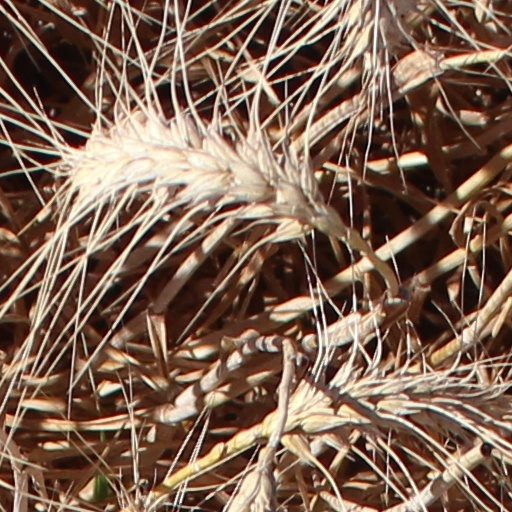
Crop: wheat